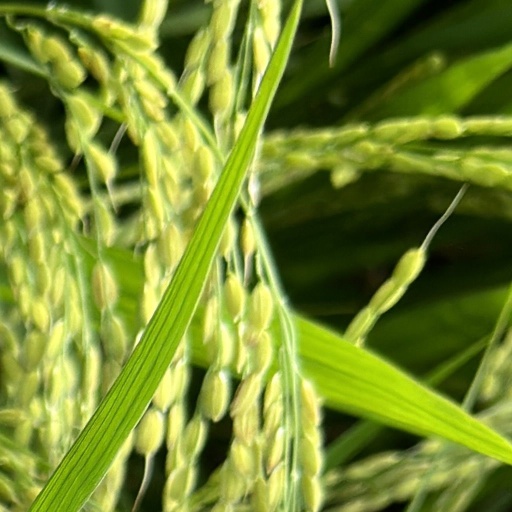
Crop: rice